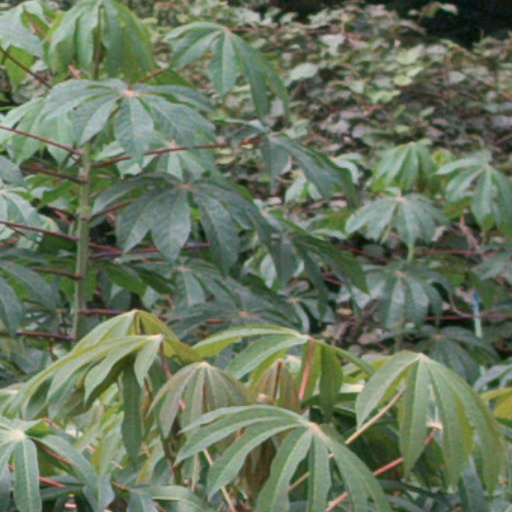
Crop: cassava